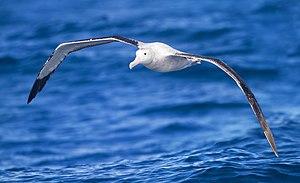
Un Albatros hurleur (Diomedea exulans) en vol, photographié à l'est de la péninsule de Tasman, en Tasmanie (Australie).